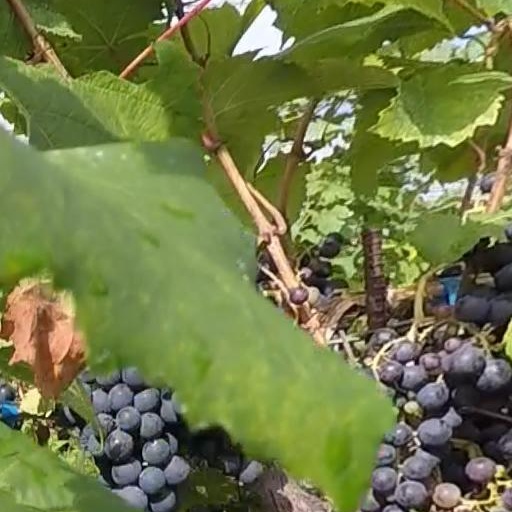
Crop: grape